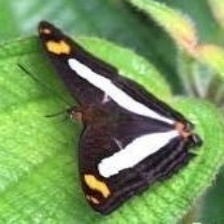
Species: Iphiclus sister